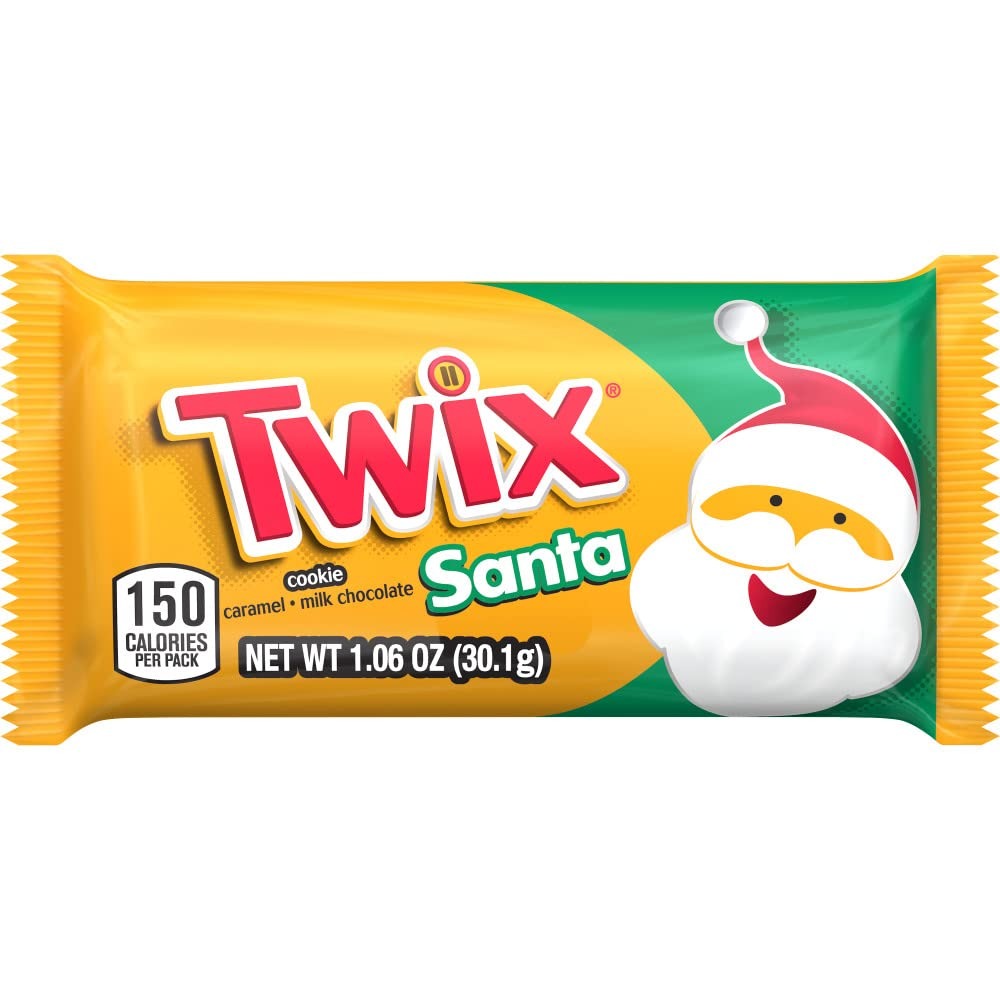
Item Name: TWIX Caramel Cookie Santa Full Size Christmas Milk Chocolate Candy Bar, 1.06 oz
Value: 1.06
Unit: Ounce

Price: 0.74